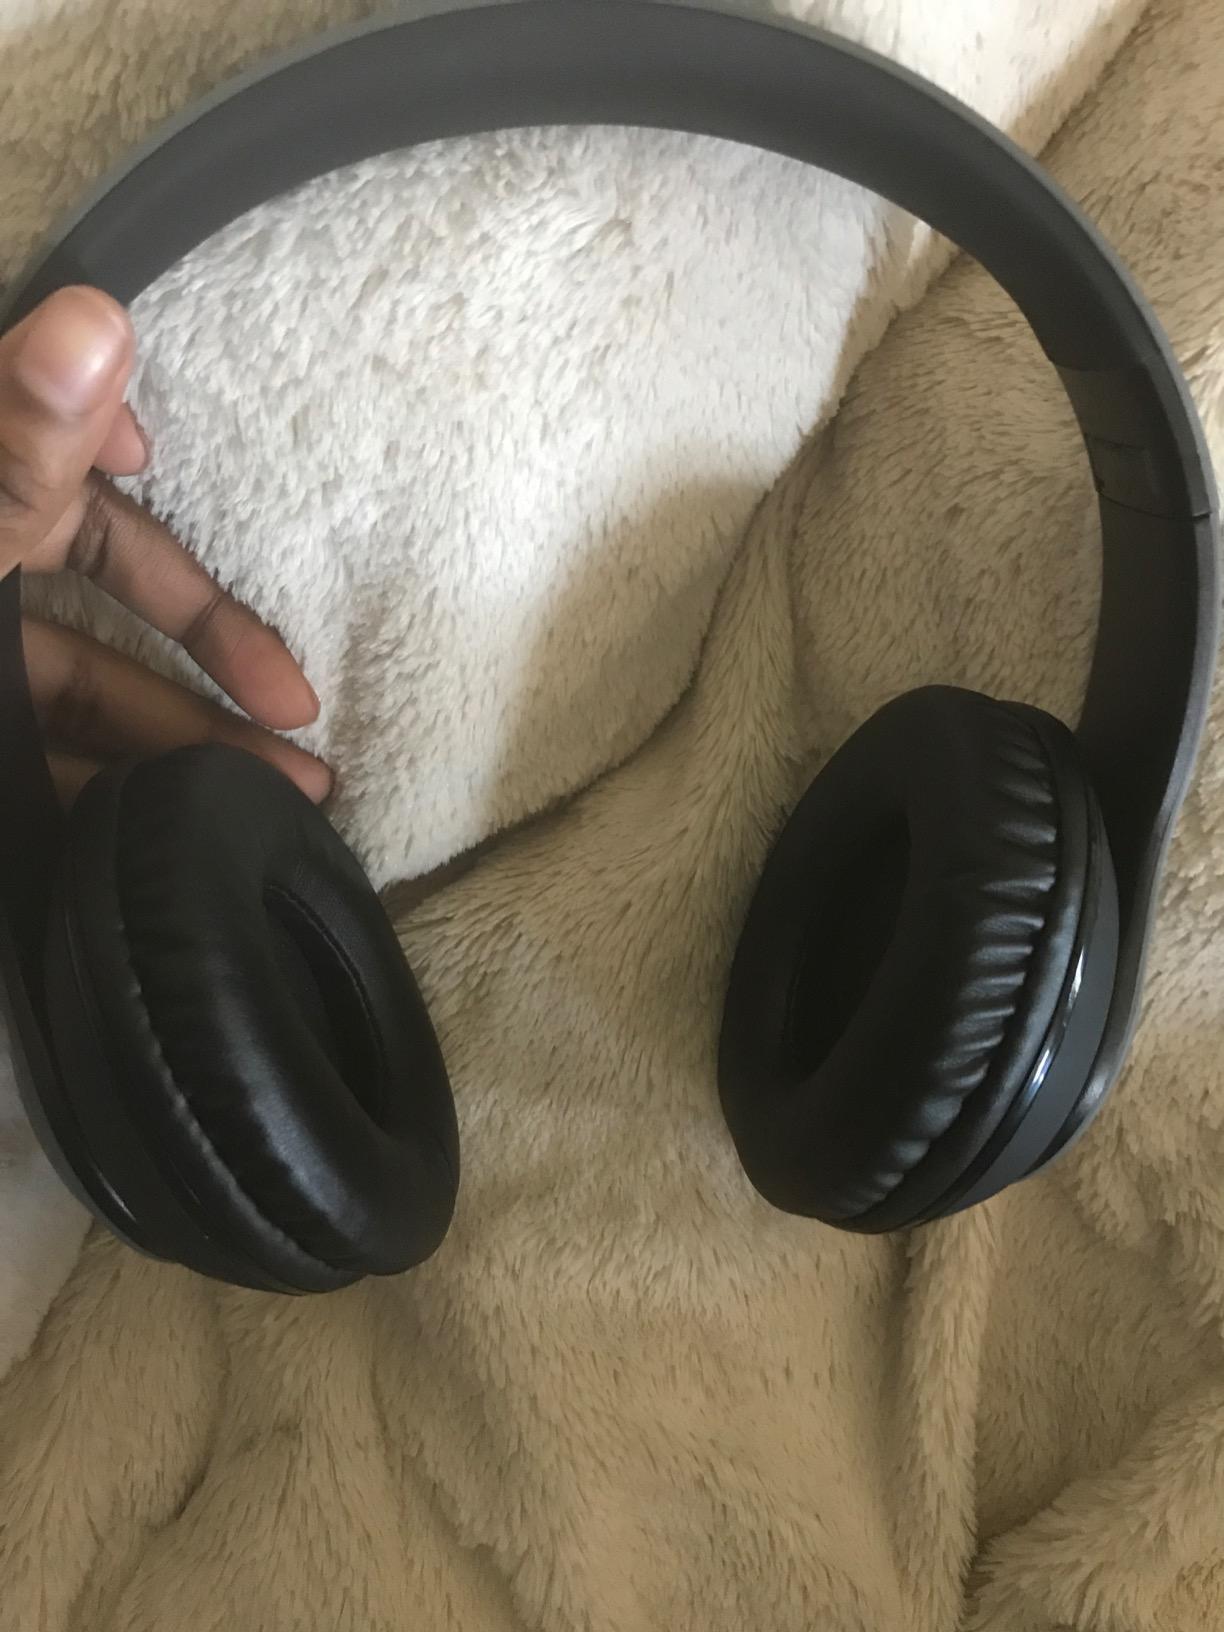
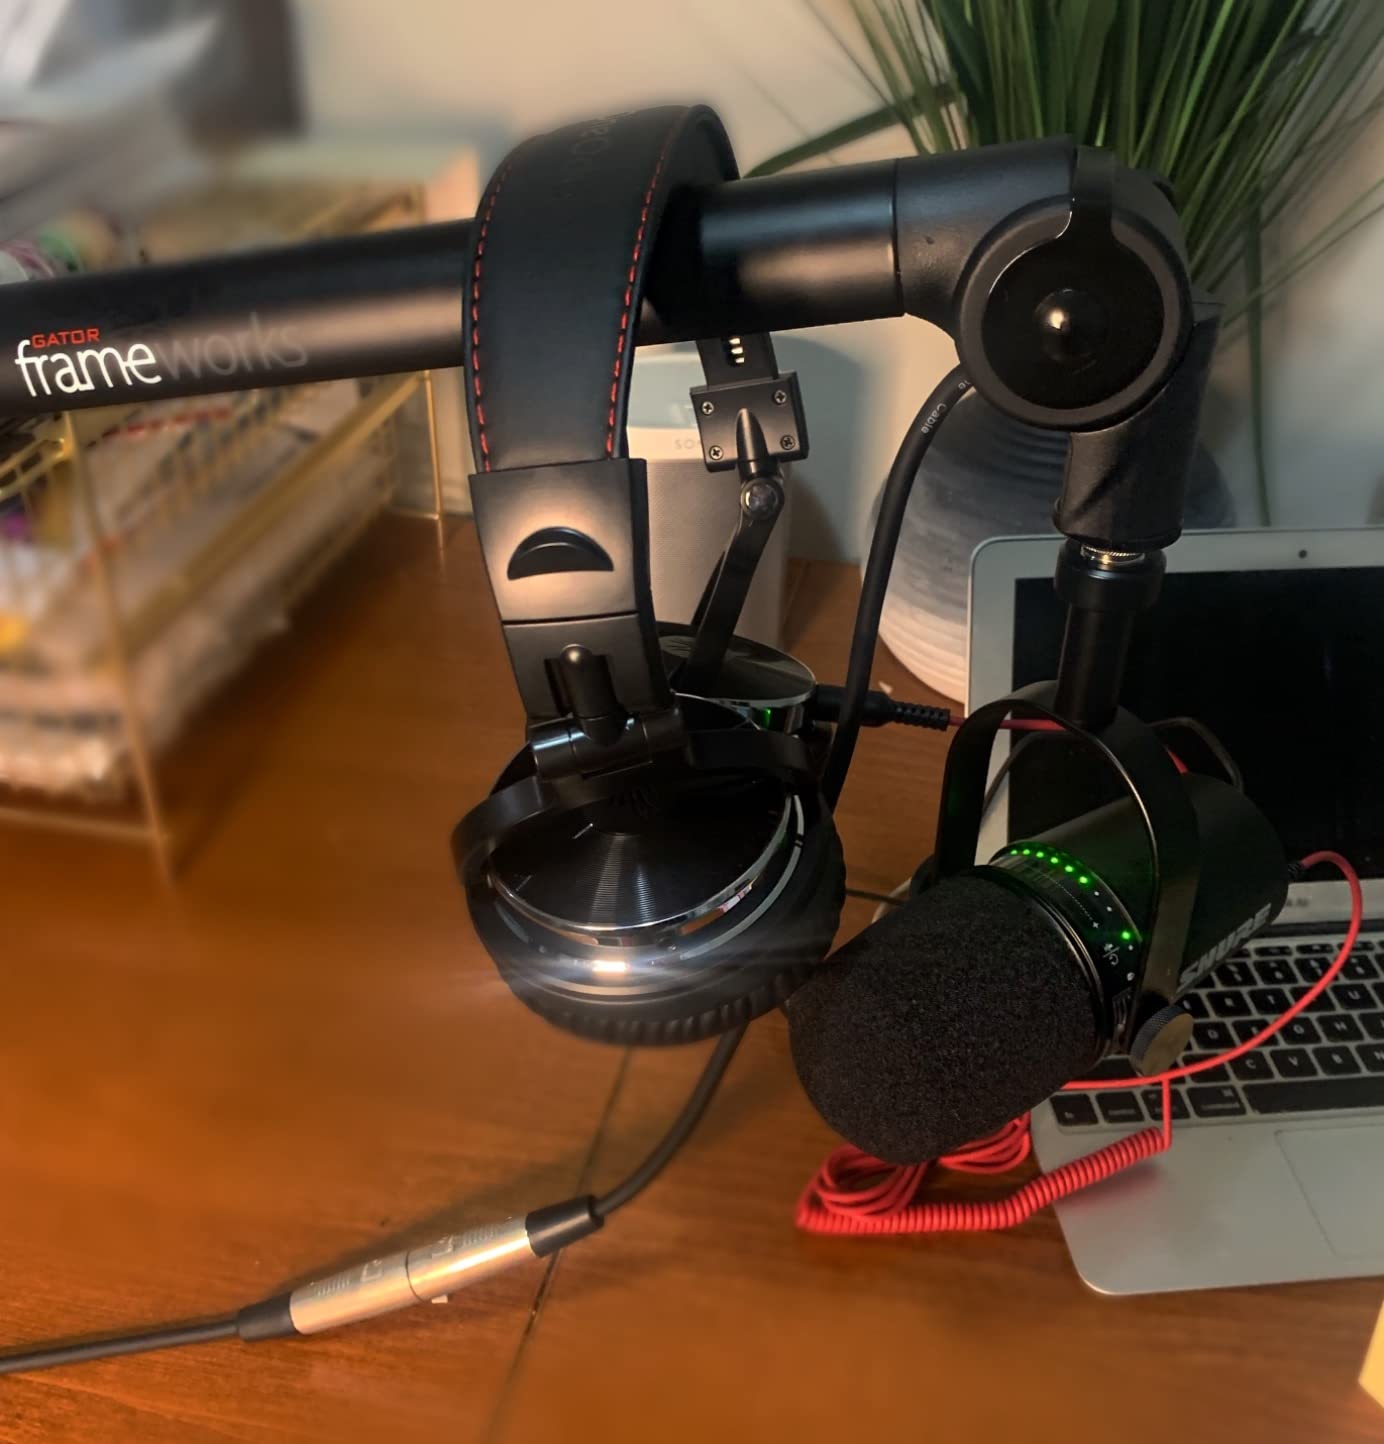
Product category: headphones
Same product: no